Métrolor

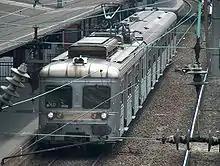
SNCF Class Z 6300 train in 2006 at Nancy

The idea of Métrolor was originally applied by Alain Scholtès to the half-hourly service on the Nancy – Metz – Thionville line, started on 2 January 1970, by contractual arrangement between the SNCF and the departments of Moselle and Meurthe-et-Moselle. It was the first such contract in France outside of Greater Paris. Over the next ten years or so, the idea was taken up by Stélyrail (1976), Métrazur, TCR Région Nord-Pas-de-Calais (1978), Métralsace and others.